DMC DeLorean

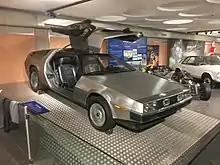
A car used by the DeLorean Motor Company and the Ulster Motor Club to certify the car's emissions and reliability. Note the extra headlamps (for night-time driving) and lack of DMC badge on the front grille. This example now resides in the Ulster Folk and Transport Museum.

The DeLorean's engine is a SOHC Peugeot-Renault-Volvo (PRV) V6 engine. The U.S. federally–tuned, catalyst-equipped DeLorean engine is derated to at 5,500 rpm and torque of at 2,750 rpm. Only a handful of cars that stayed in Europe were allowed to keep their rating. These PRVs were a development of the 2.7-litre V6 used in the Renault 30 that were designed and built under special contract with the DeLorean Motor Company.